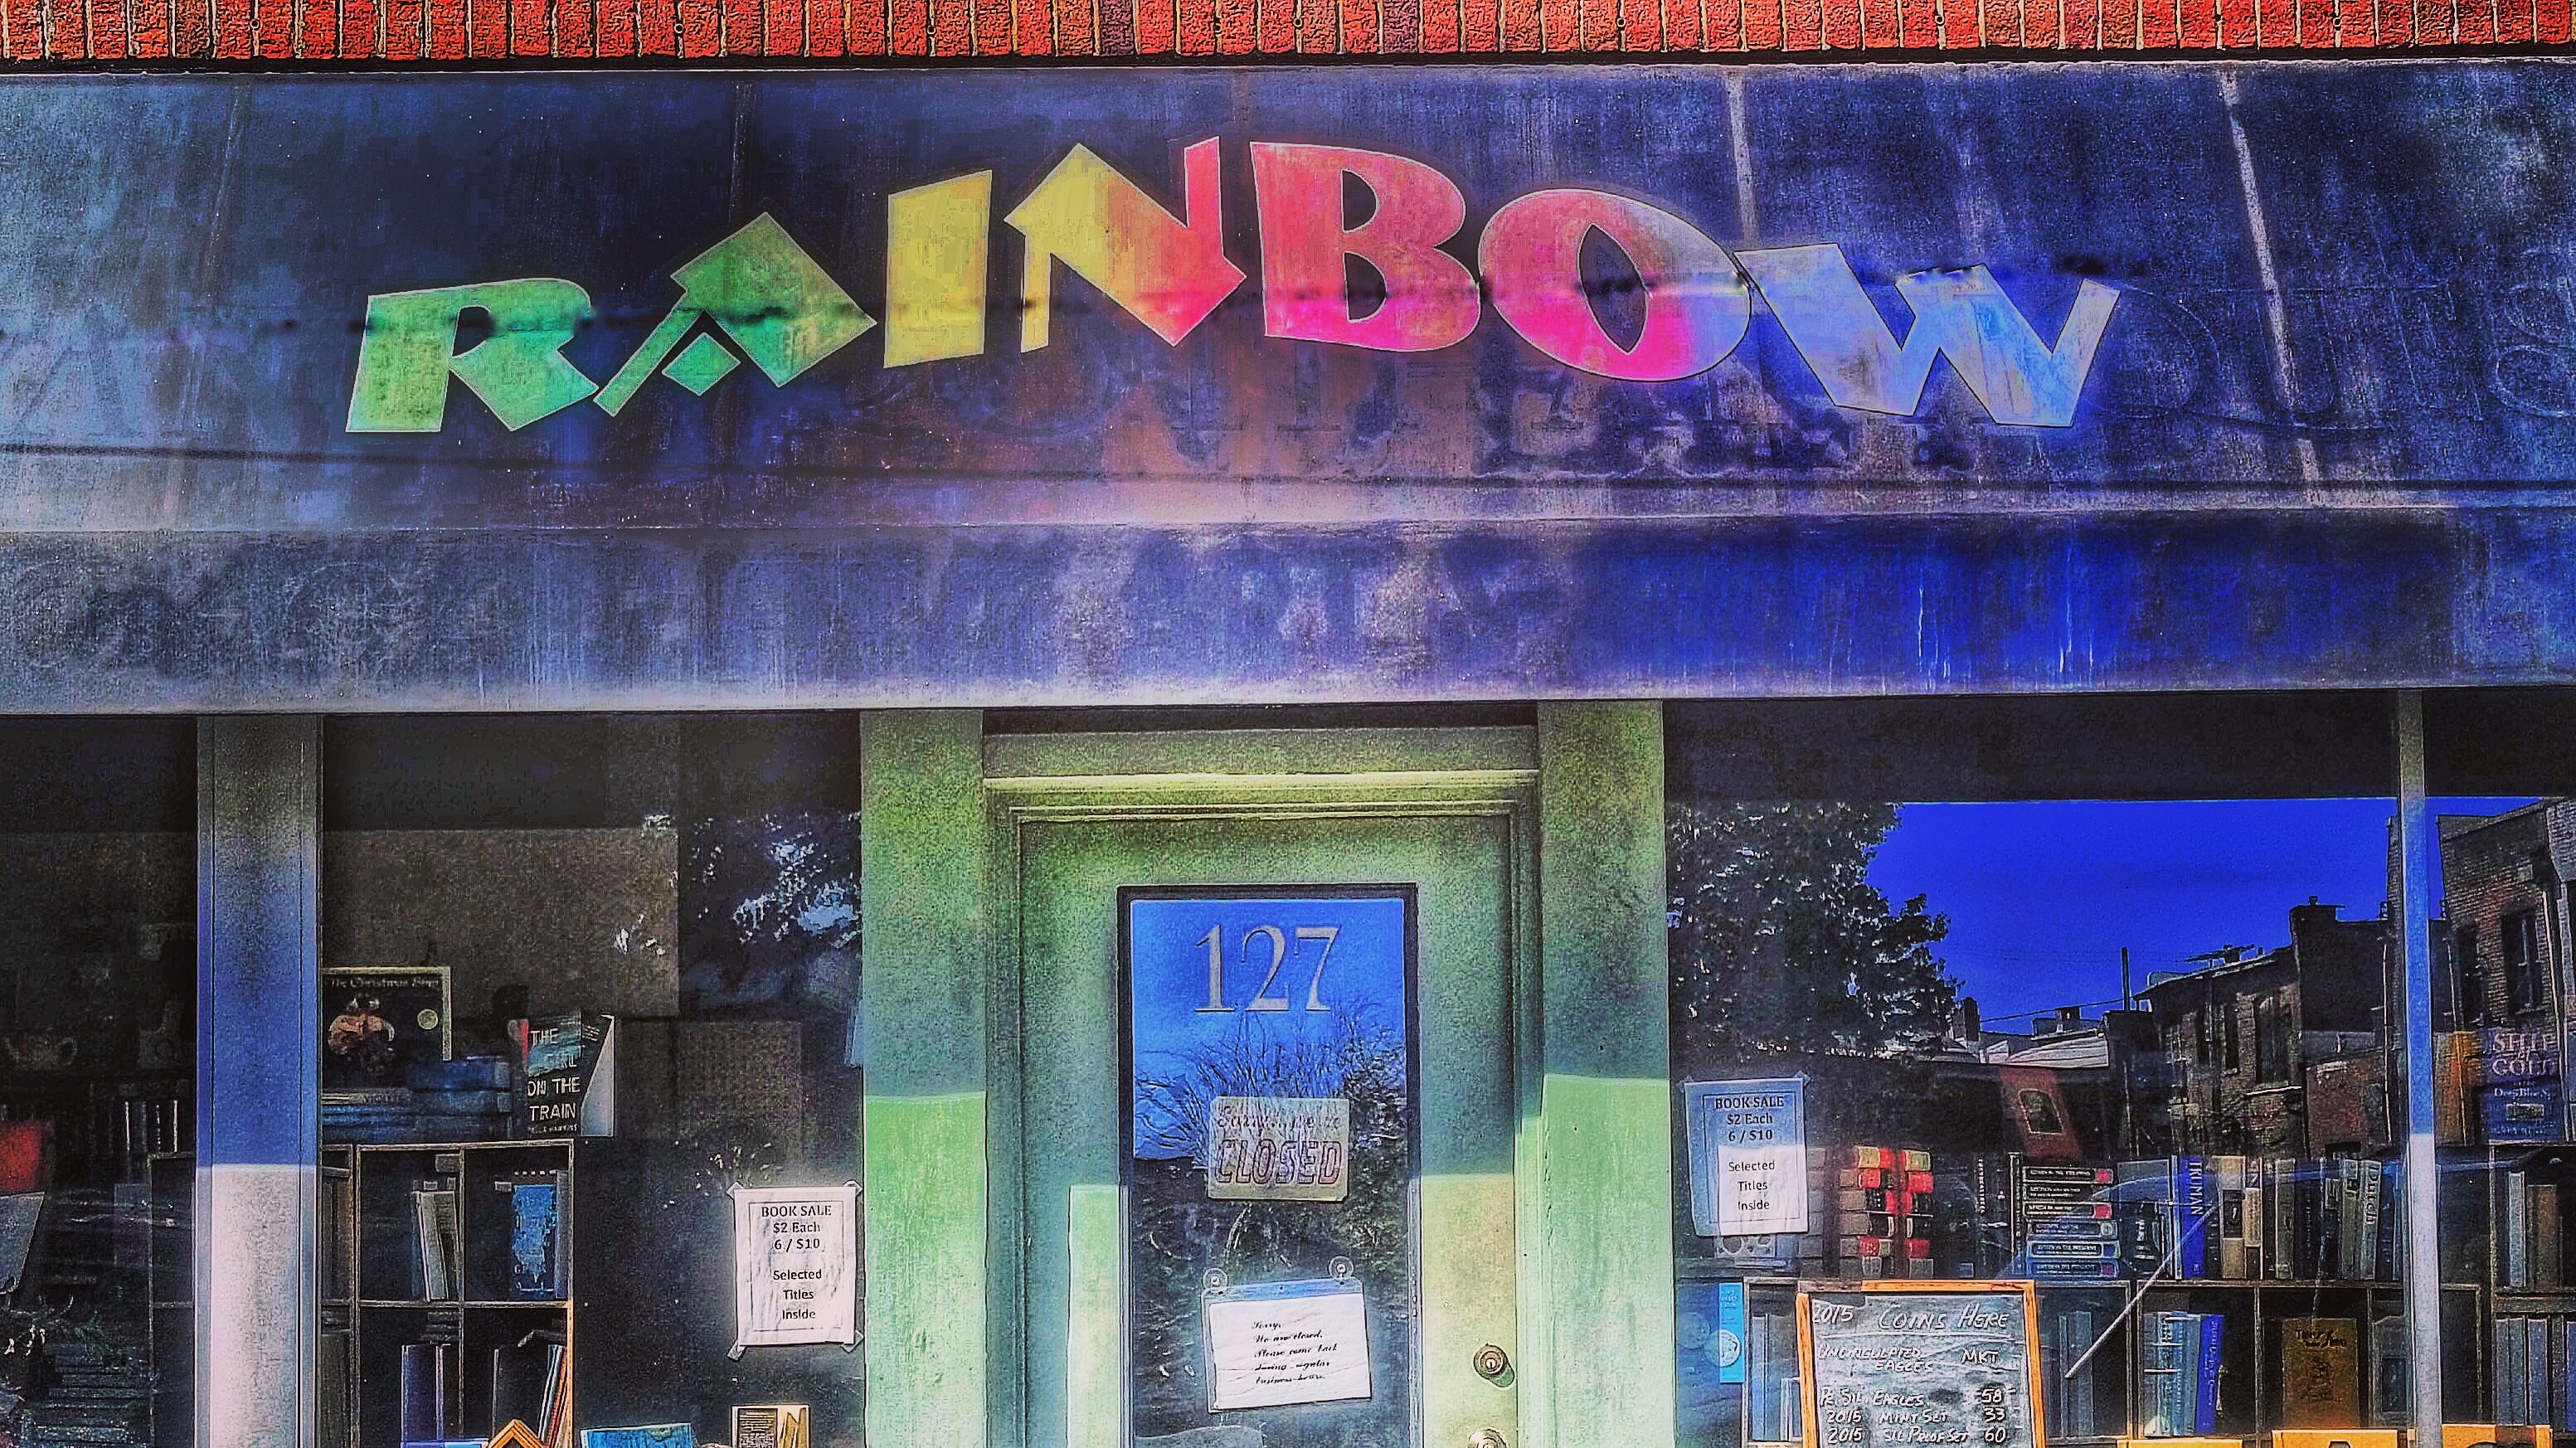
street, bar, facade, signage, art, mural, urban area, display device